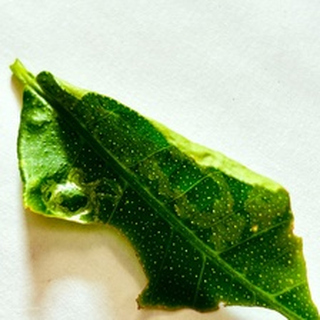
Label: lemon_deficiency